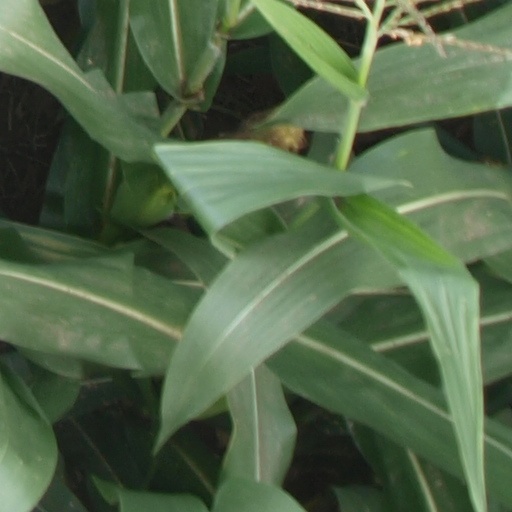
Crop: maize; corn